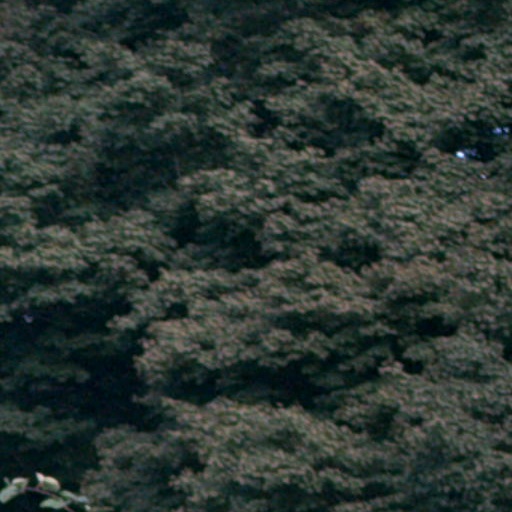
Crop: cassava